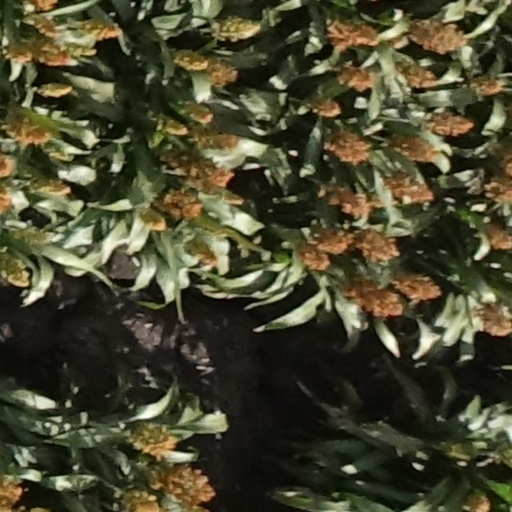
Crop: sorghum